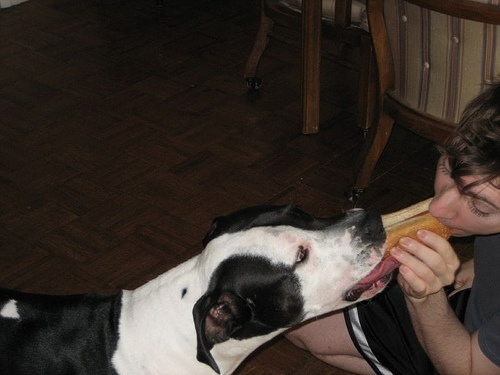
an image of boy and a dog sharing a hot dog
A young man sharing a hot dog with a dog
A man eating a hot dog with his pet dog
A man and a dog sharing a hotdog at the same time.
A man sharing a hot dog with a black and white dog.